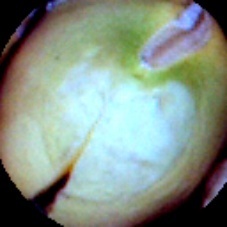
Label: Immature